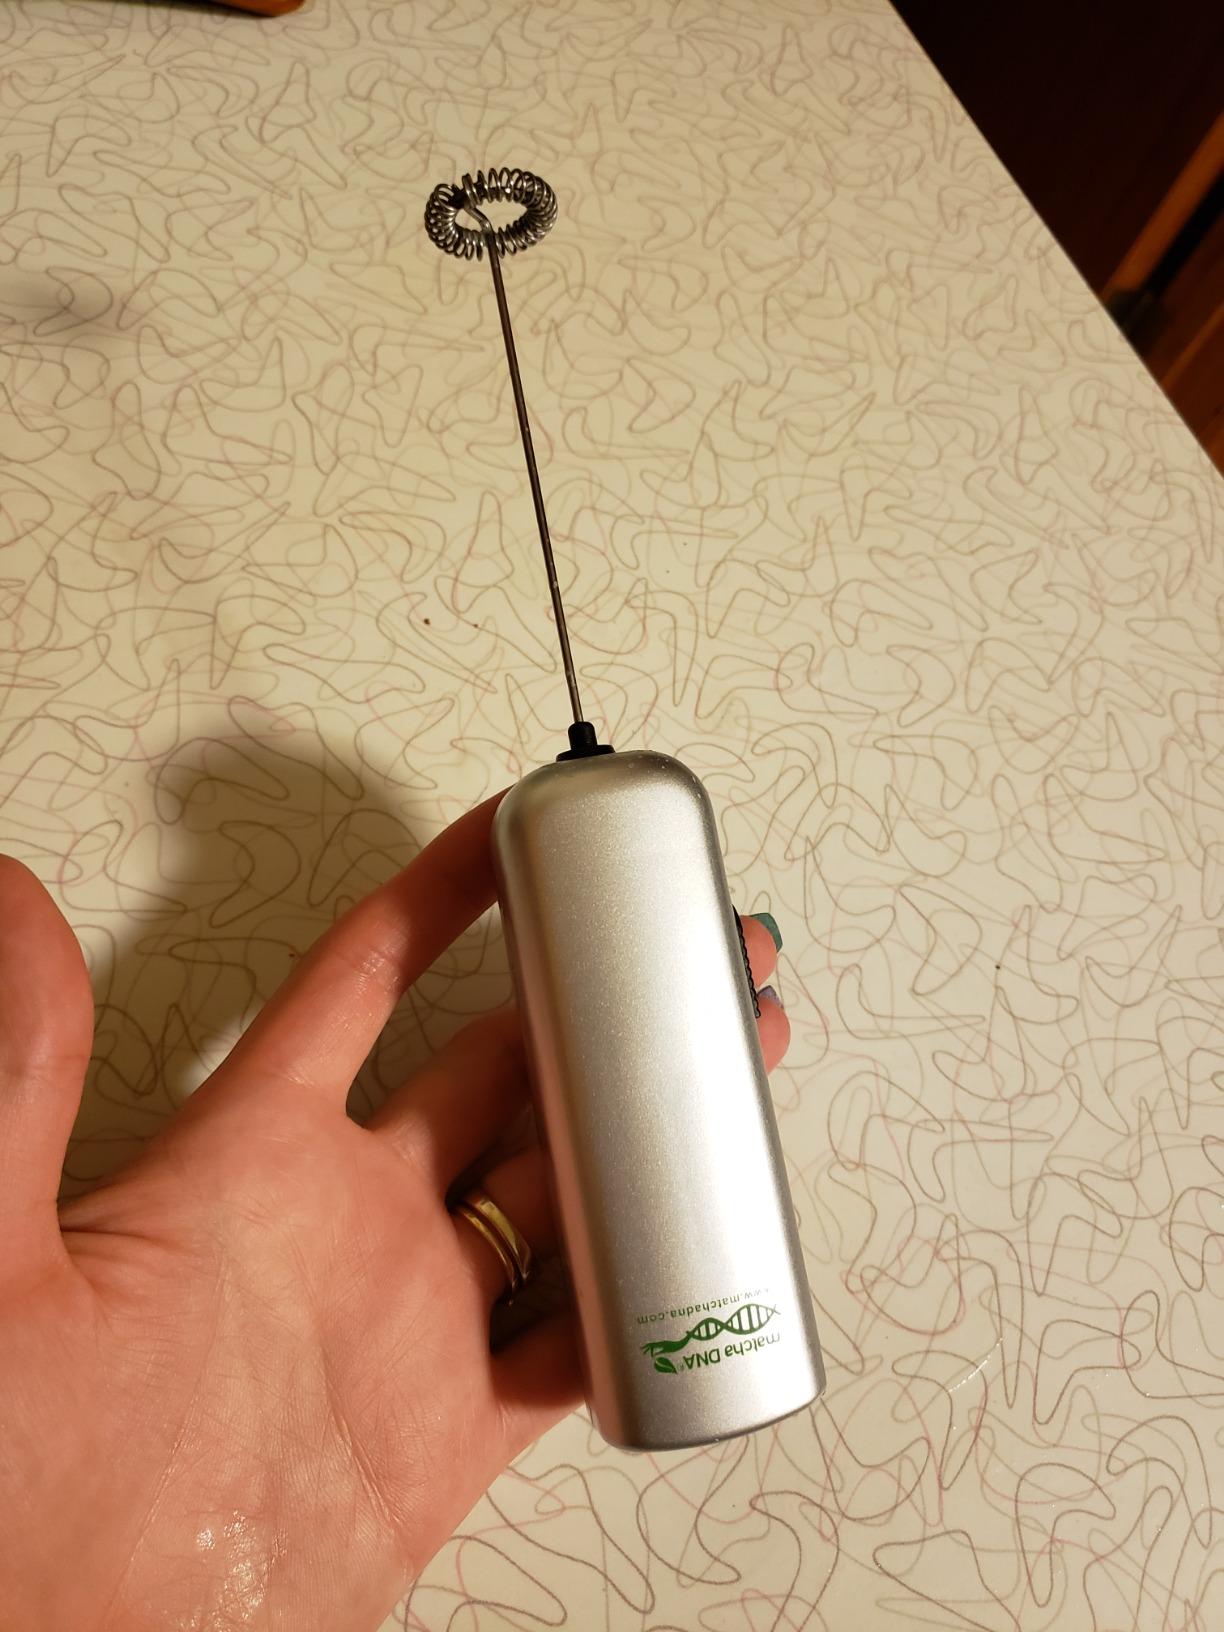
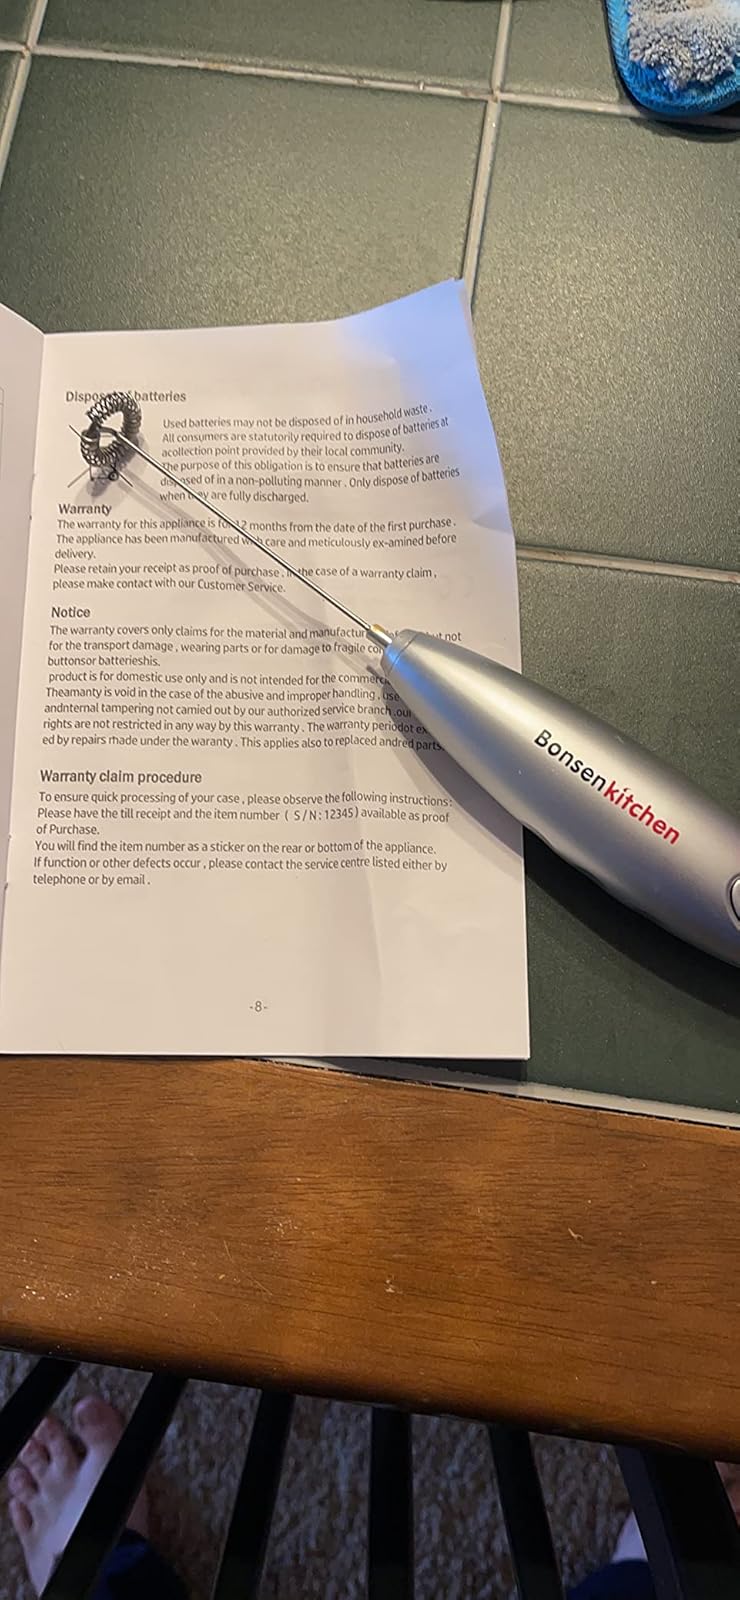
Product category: items_mixer
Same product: no